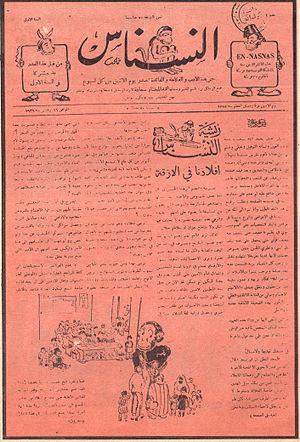
Première page du premier numéro du journal satirique tunisien Ennasnes (1936).
Ennasnés est un hebdomadaire satirique tunisien en langue arabe qui paraît à Tunis durant les années 1930.